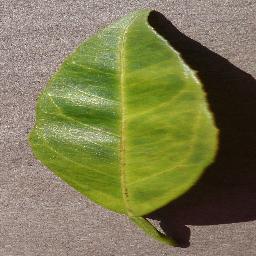
Label: Orange___Haunglongbing_(Citrus_greening)